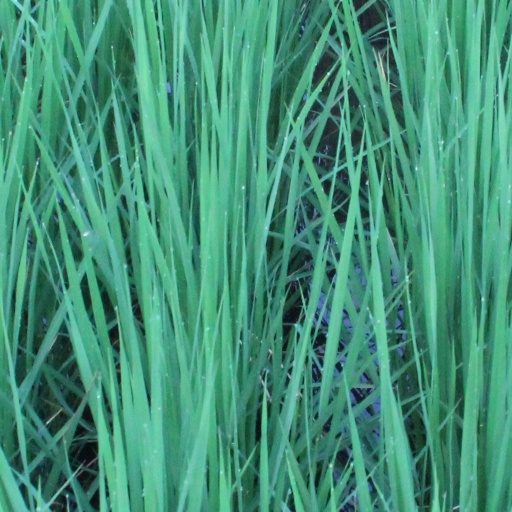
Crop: rice